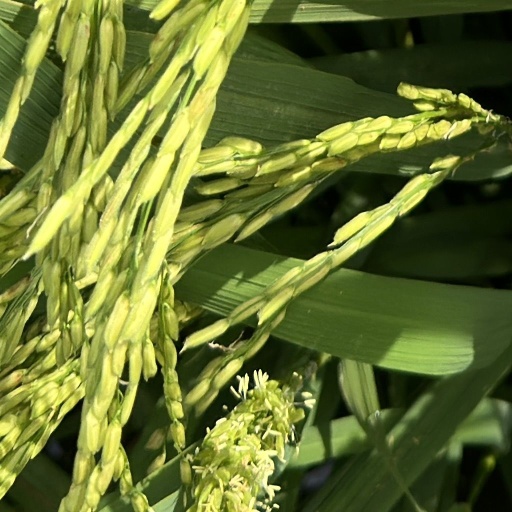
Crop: rice